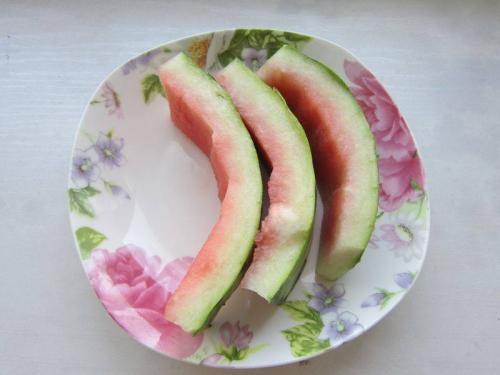
Label: trash